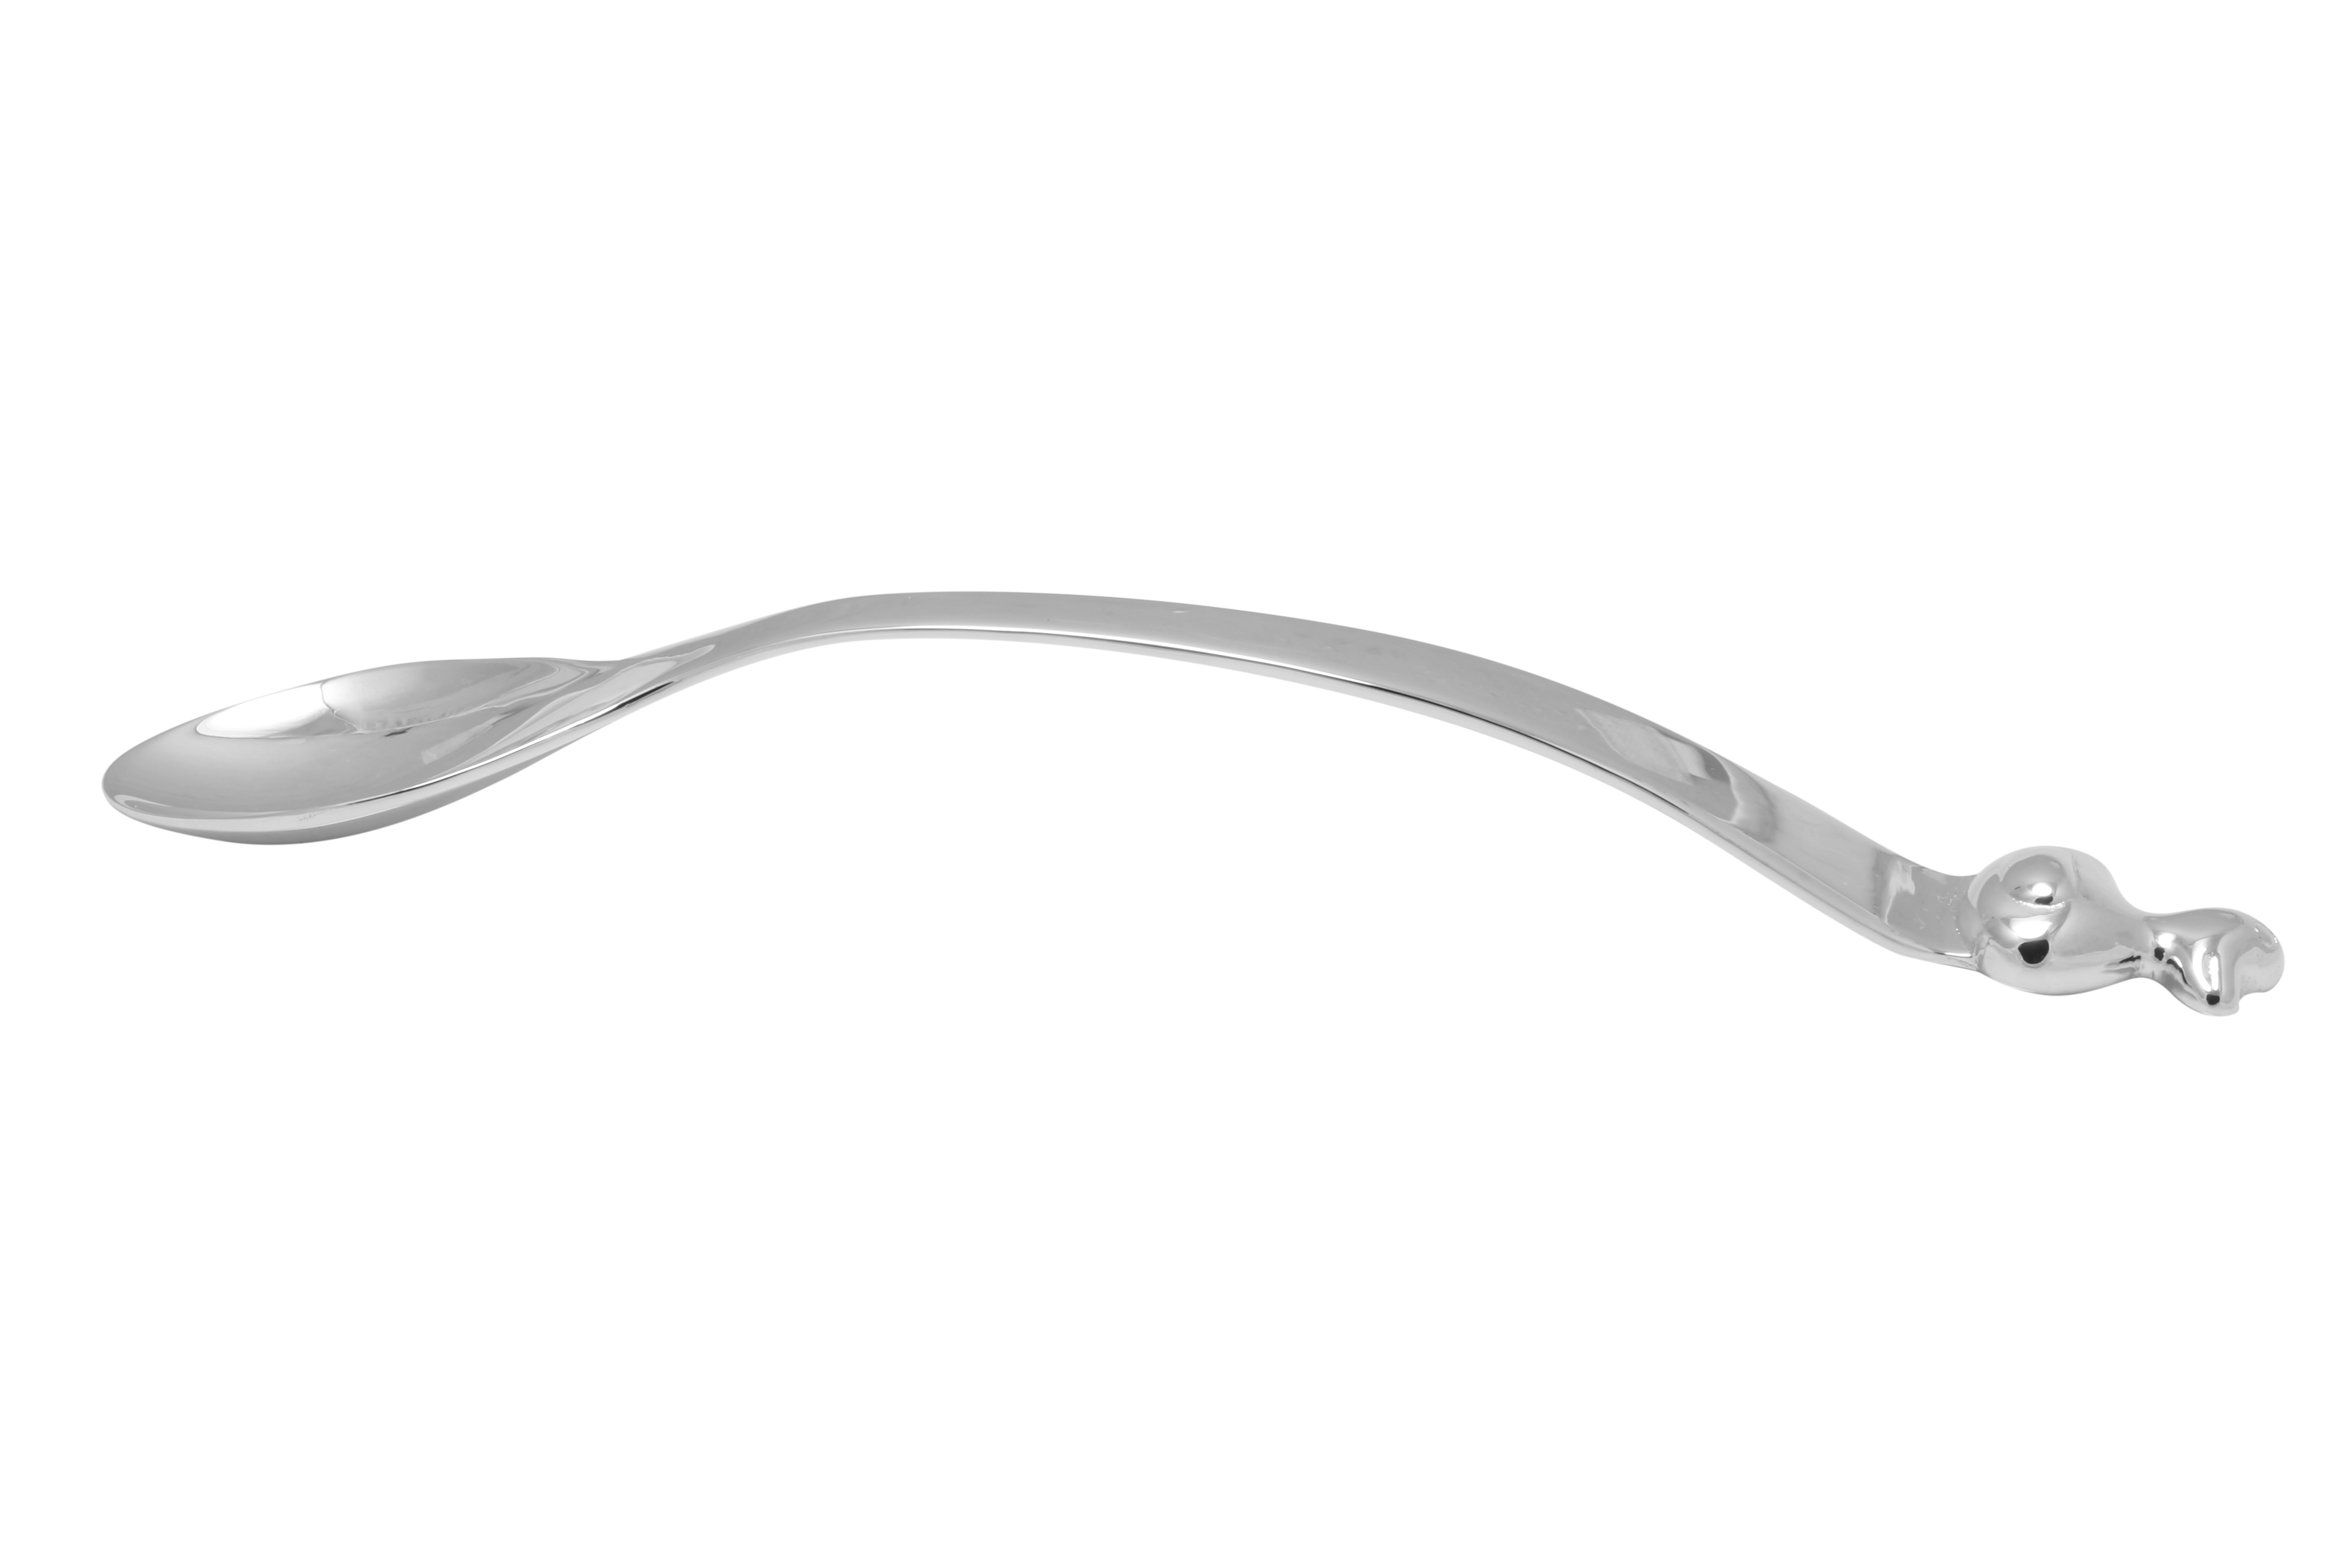
cutlery, silverware, white, kitchen, spoon, handle, luxury, dinner, elegance, dishware, body jewelry